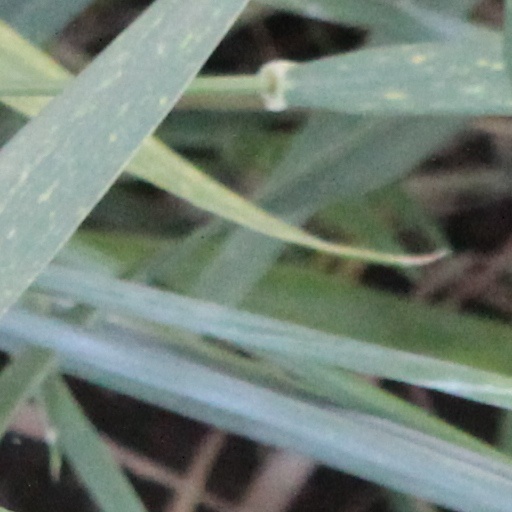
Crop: wheat